Bloodsport (film series)

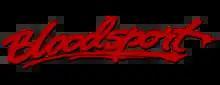
Official film series logo

The Bloodsport franchise consists of American martial arts-sports action-thriller installments including two theatrical films and two straight-to-home video sequels. Based on the purported true story experiences of Frank Dux, which have since been called into question, the series centers around the original story written by Sheldon Lettich. The plot involves American characters who compete in underground life-or-death mixed martial arts tournaments, while also competing for the honor of their instructors.